Liang Guanglie

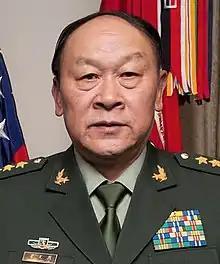
Liang in 2012

Liang Guanglie (also spelled as Liang Kuang-lieh; 9 December 1940 – 12 November 2024) was a Chinese general and who served as the Minister of National Defense from 2008 to 2013.